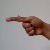
The image shows a hand gesture representing the letter 'G' in Indian Sign Language.